Answer in natural language. Consider the 3D positions of the objects in the scene and not just the 2D positions in the image. Is the centerpoint of  wooden stool at a higher height than dark cave wall decor photo? Choose between the following options: no or yes
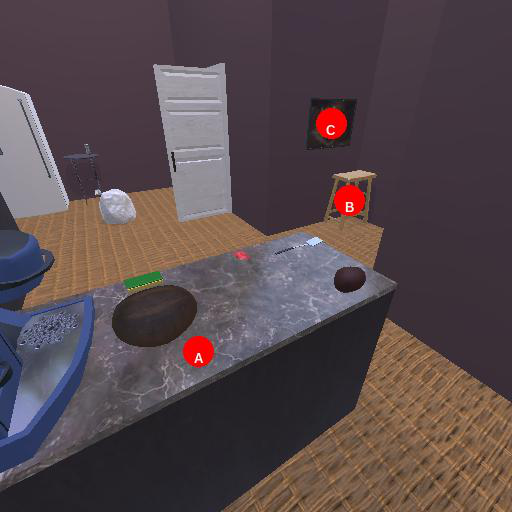
<answer>no</answer>